Henry Howard, 1st Earl of Northampton

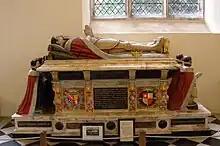
Tomb of Henry Howard, Earl of Surrey and his wife, Frances de Vere, Northampton's parents

He assisted his great-niece, Lady Essex, in obtaining her divorce from her husband (son of the 2nd Earl of Essex whom Northampton had followed in the 1590s) in order to marry the favourite Somerset, whose mistress she already was. While Northampton may have treated this as routine intrigue, the outcome was a major murder scandal. Both Northampton and her father Thomas Howard, 1st Earl of Suffolk represented her in an interview with Essex held at Whitehall in May 1613, in the hope of obtaining his assent to a divorce. Essex proved uncompliant, and Northampton contrived that the case should be brought before a special commission. When, however, the divorce was obtained, Somerset's intimate acquaintance, Sir Thomas Overbury, dissuaded him from pursuing the project of marriage with Lady Frances. Northampton recommended, on slender grounds, Overbury's imprisonment in the Tower of London, and contrived that a friend of the Howard family, Sir Gervase Helwys, should be appointed Lord Lieutenant of the Tower. Helwys frequently wrote to Northampton about Overbury's conduct and health. In his extant letters to Helwys Northampton writes with contempt of Overbury and expresses a desire that his own name should not be mentioned in connection with his imprisonment, but he introduced to Helwys John Craig, one of the royal physicians, to report on the prisoner's health. Overbury died in September 1613. When the matter was judicially investigated, after Northampton too had died, his political enemies credited him with a direct hand in the murder. Overbury had died from the effects of poison administered by the direction of Lady Essex.